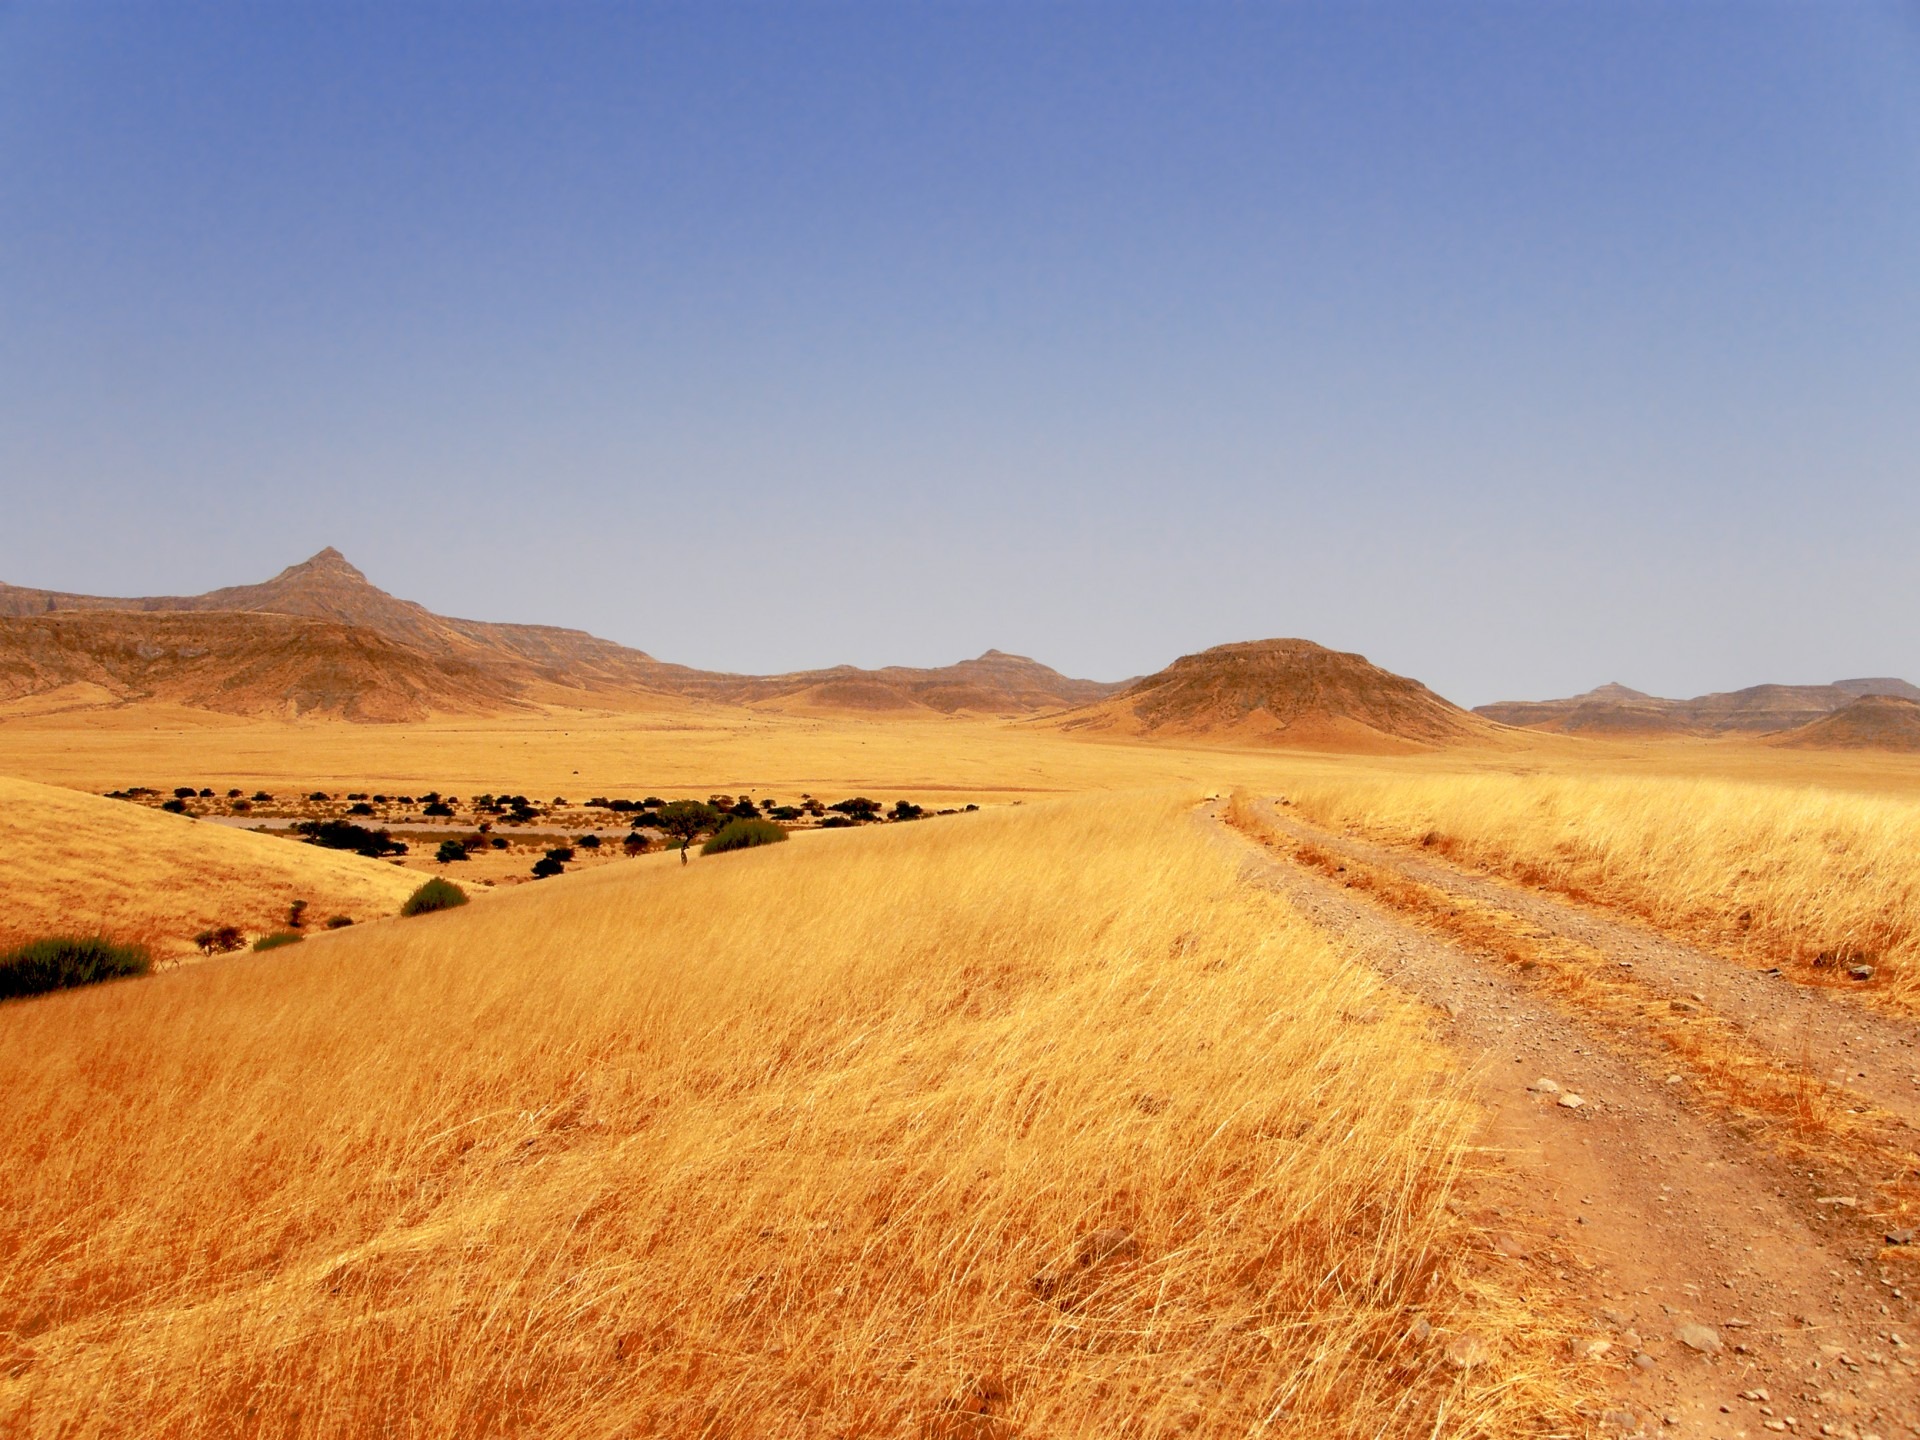
landscape, sand, horizon, track, field, prairie, hill, desert, barren, valley, desolate, dirt road, dry, soil, rough, yellow, agriculture, savanna, plain, yellow grass, mountains, grassland, badlands, grasslands, waste, plateau, ecosystem, stony, stark, steppe, rural area, namibia, natural environment, aeolian landform, grass family, ecoregion